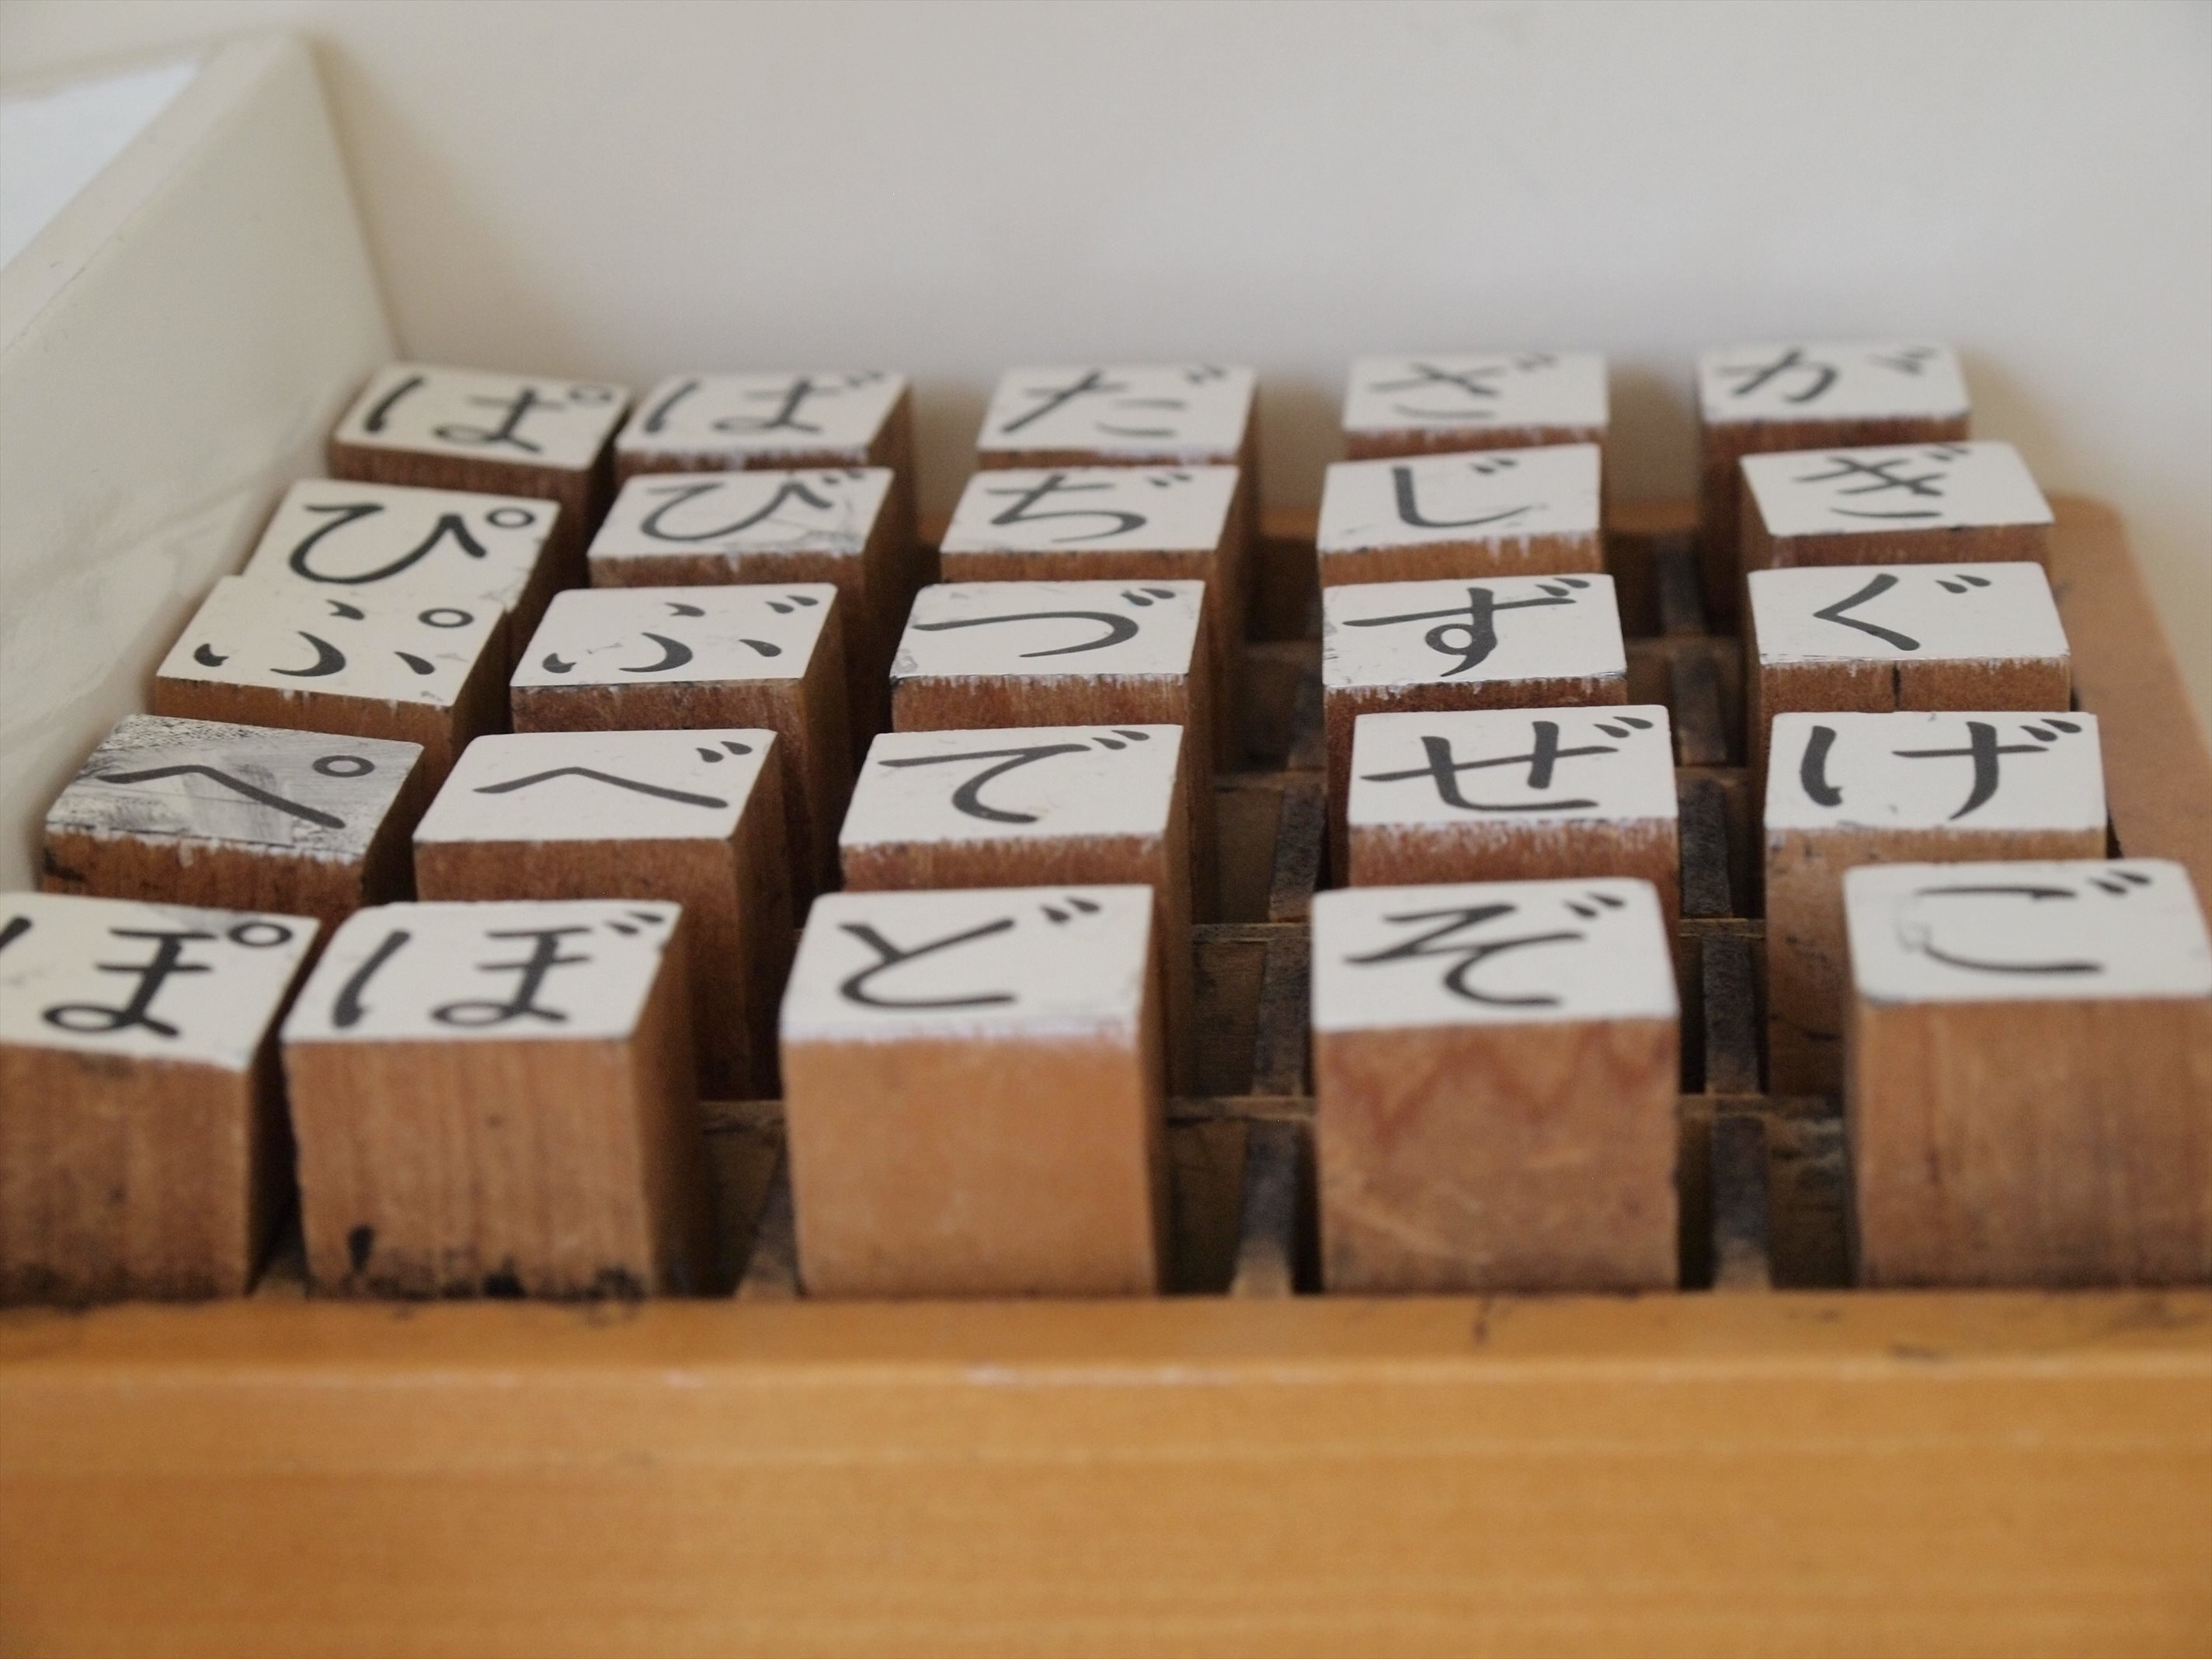
wood, food, stamp, japan, dessert, art, words, kindergarten, neatness, hiragana